Stand-off at the Fords of Arkaig

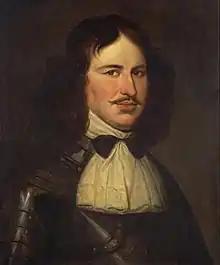
Ewen Cameron of Lochiel: the famed portrait now kept at Achnacarry House

On 16 September 1665, Mackintosh marched through the wood of Glastermore to Clunes before taking up position in what is now known as Caig Parks north of the River Arkaig. Cameron's men withdrew across the river to Achnacarry, securing the only ford on the river. For two days the armies faced each other across the river. Having no boats, Mackintosh started to move his force up the side of Loch Arkaig, getting as far as Achnasaul. Cameron entrenched 50 men at the ford, and then moved the rest of his force west to face Mackintosh across the loch.